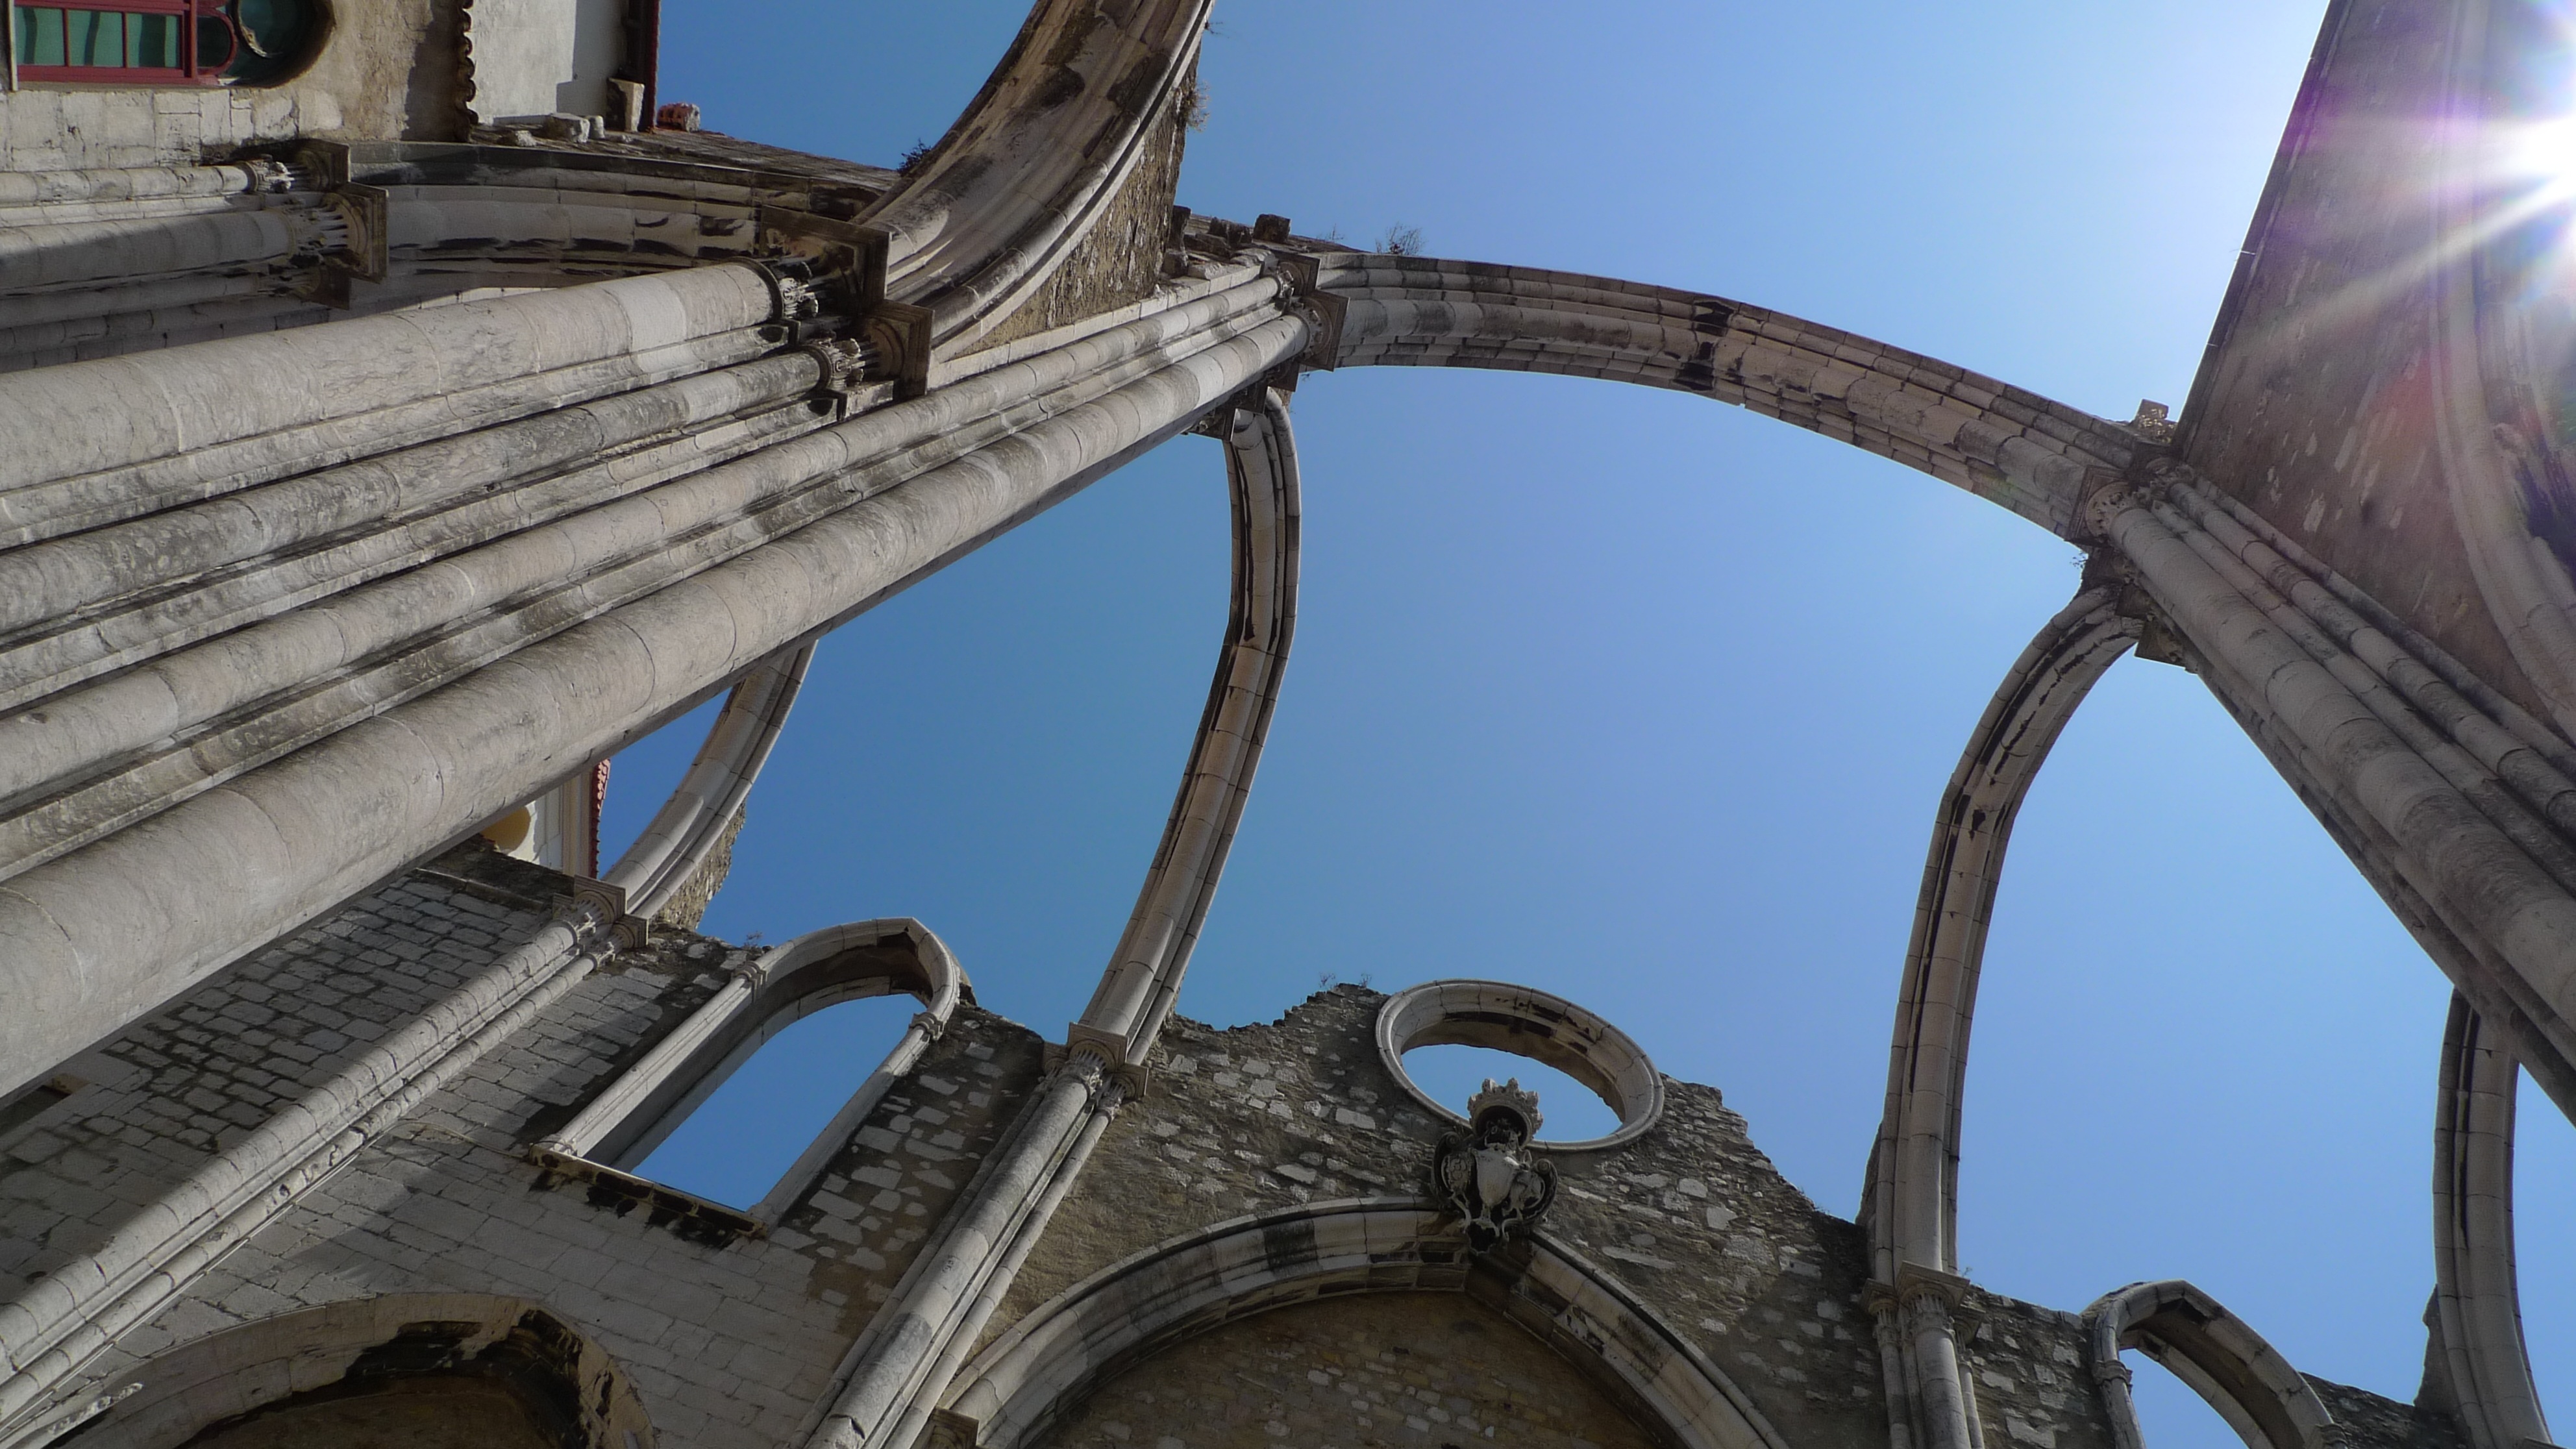
architecture, bridge, view, roof, monument, arch, landmark, portugal, lisbon, screenshot